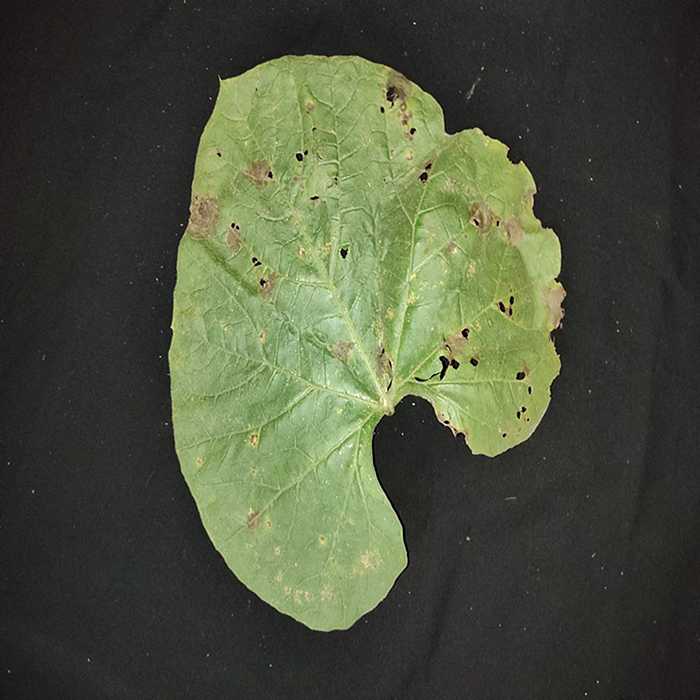
Plant: Bottle gourd
Label: Anthracnose